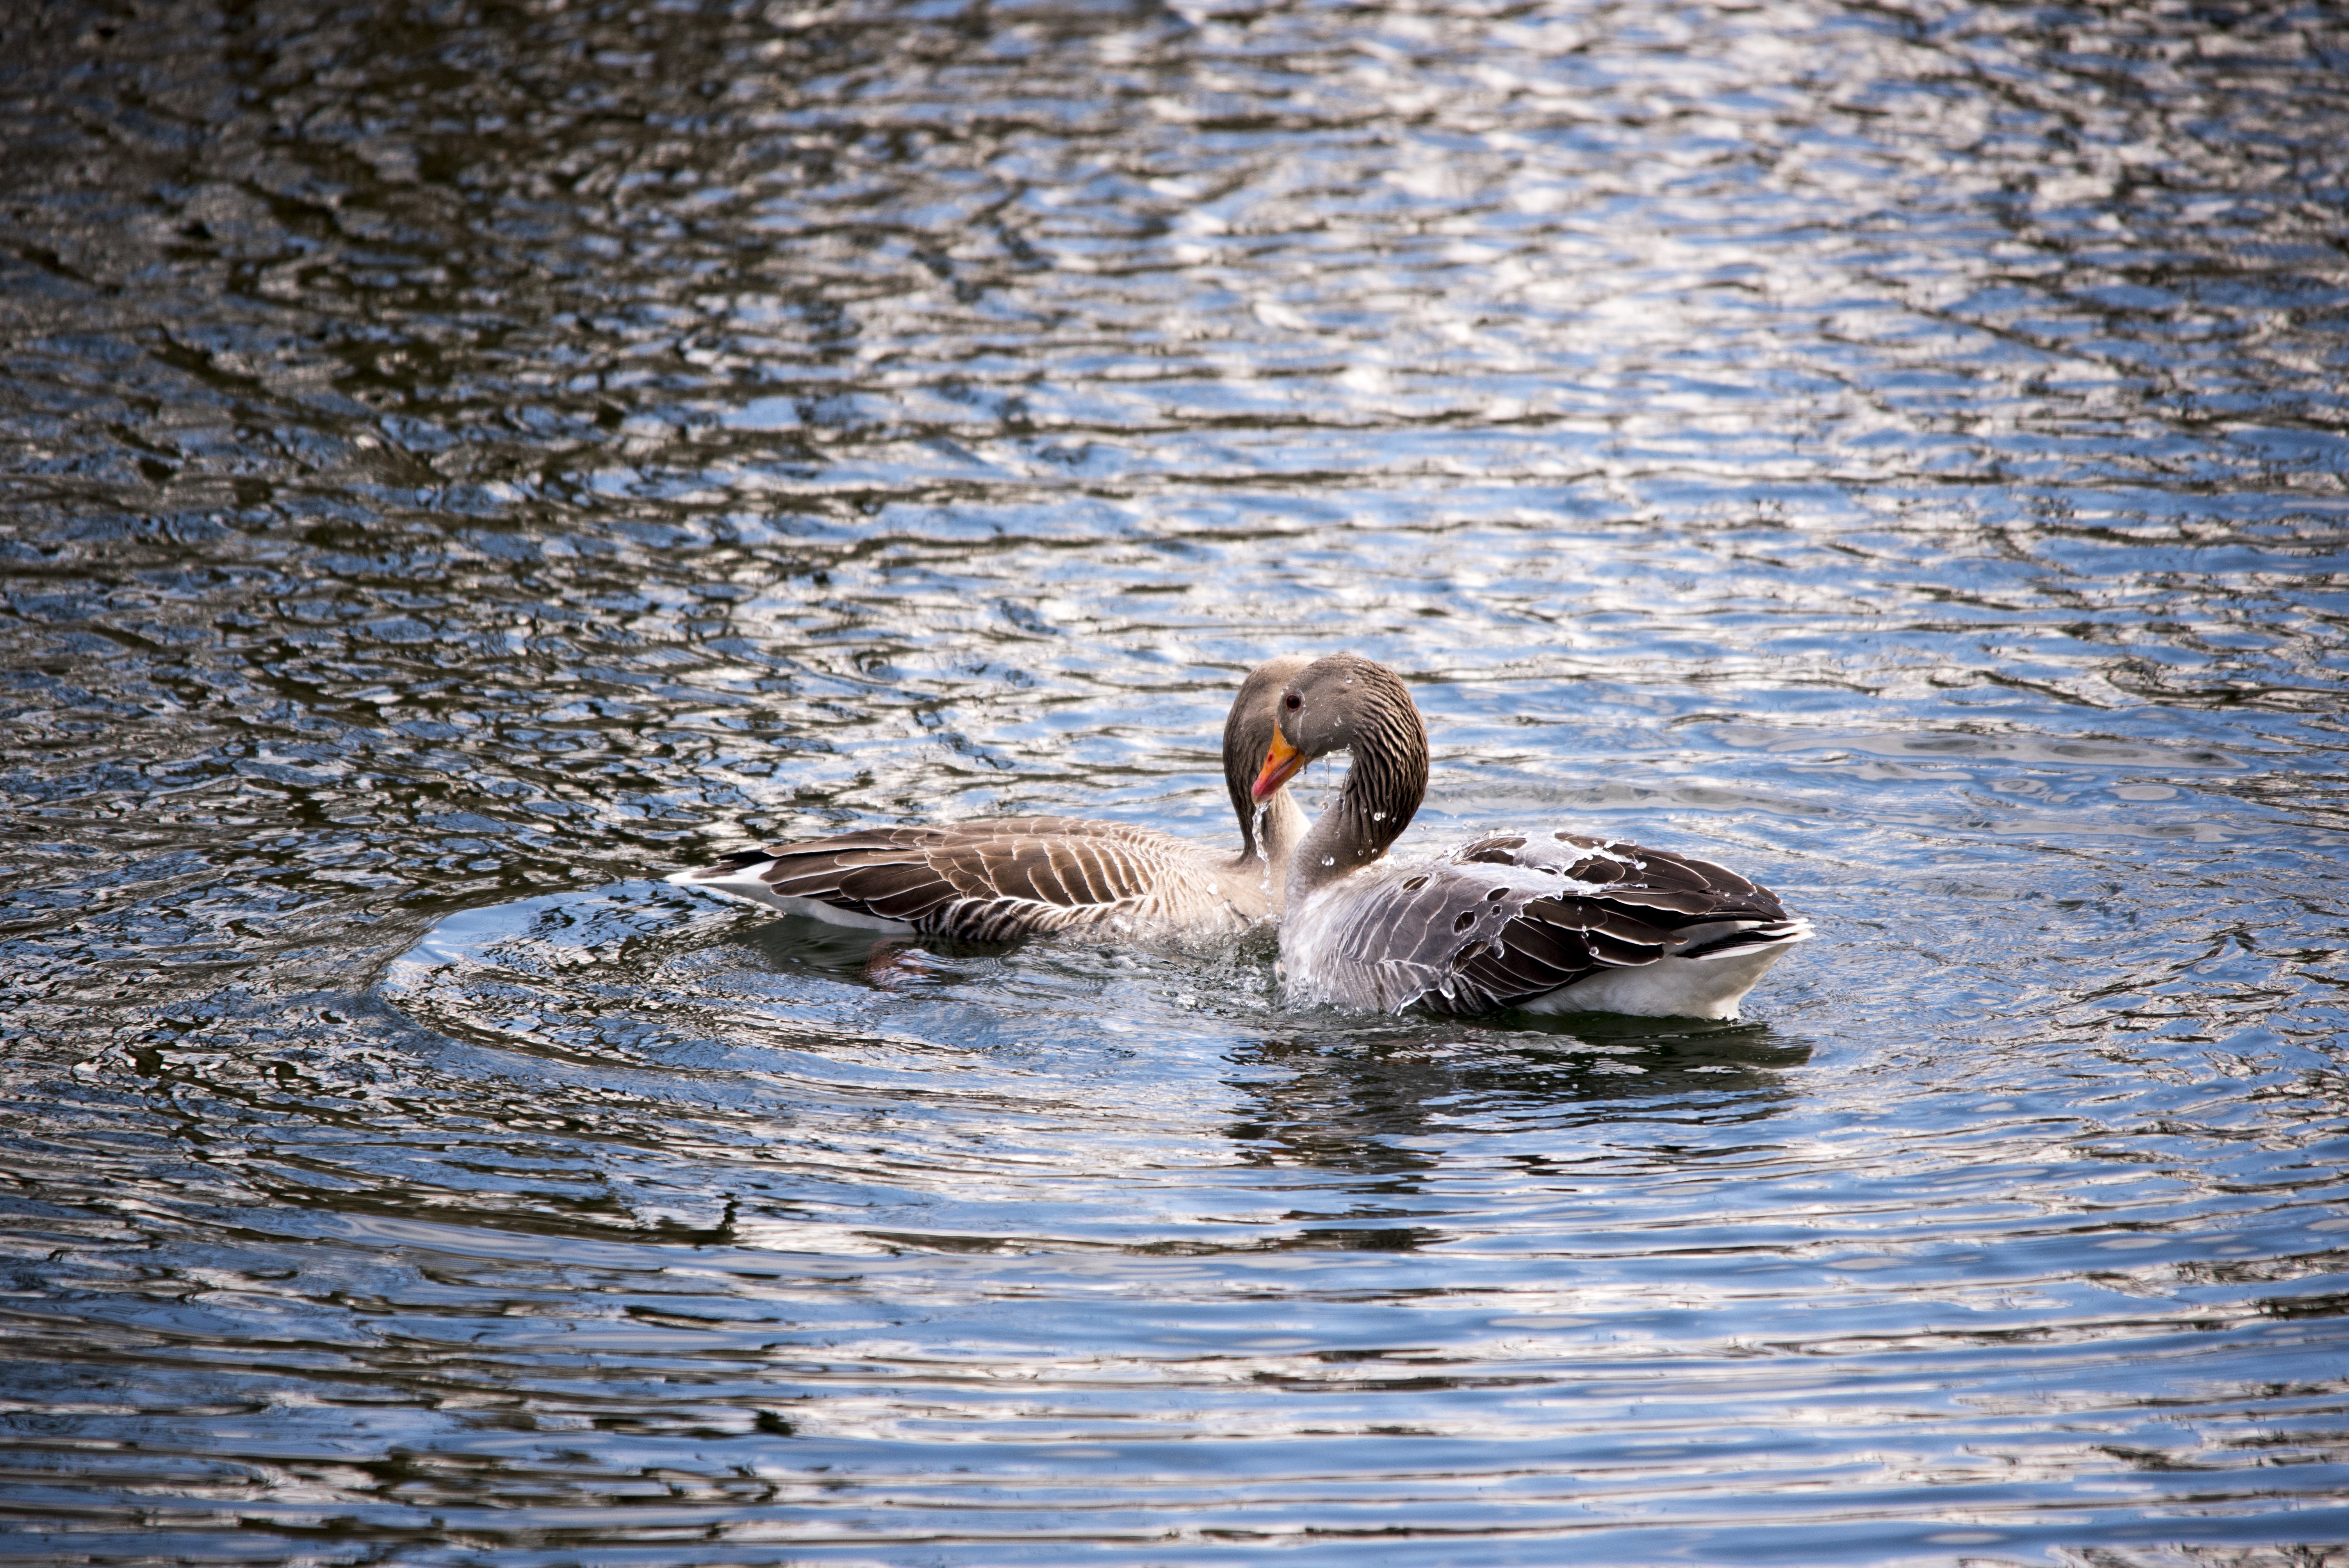
water, nature, bird, wing, lake, pond, wildlife, reflection, beak, fowl, fauna, duck, geese, vertebrate, waterfowl, water bird, water birds, ducks geese and swans, seaduck